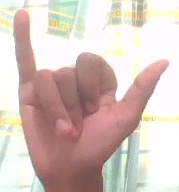
ASL sign: Y